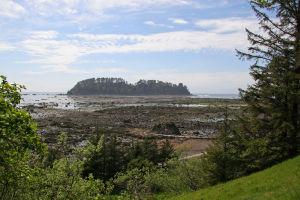
Cap Alava et île Ozette, Parc national Olympique.
Le cap Alava se trouve dans le comté de Clallam, État de Washington, États-Unis. C'est le point extrême le plus à l'ouest des 48 États contigus.